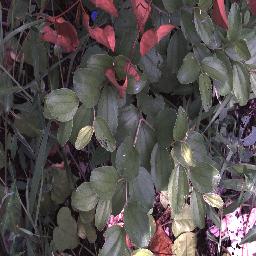
Label: chinee_apple